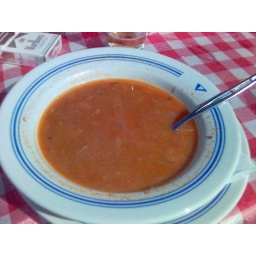
This fish soup had beef and chicken in it! It was very nice, though. 14/06/2006